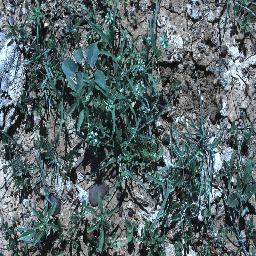
Label: negative